Phasmatodea

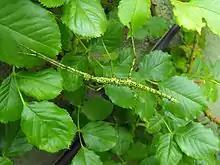

The life cycle of the stick insect begins when the female deposits her eggs through one of these methods of oviposition: she will either flick her egg to the ground by a movement of the ovipositor or her entire abdomen, carefully place the eggs in the axils of the host plant, bury them in small pits in the soil, or stick the eggs to a substrate, usually a stem or leaf of the food plant. A single female lays from 100 to 1,200 eggs after mating, depending on the species.